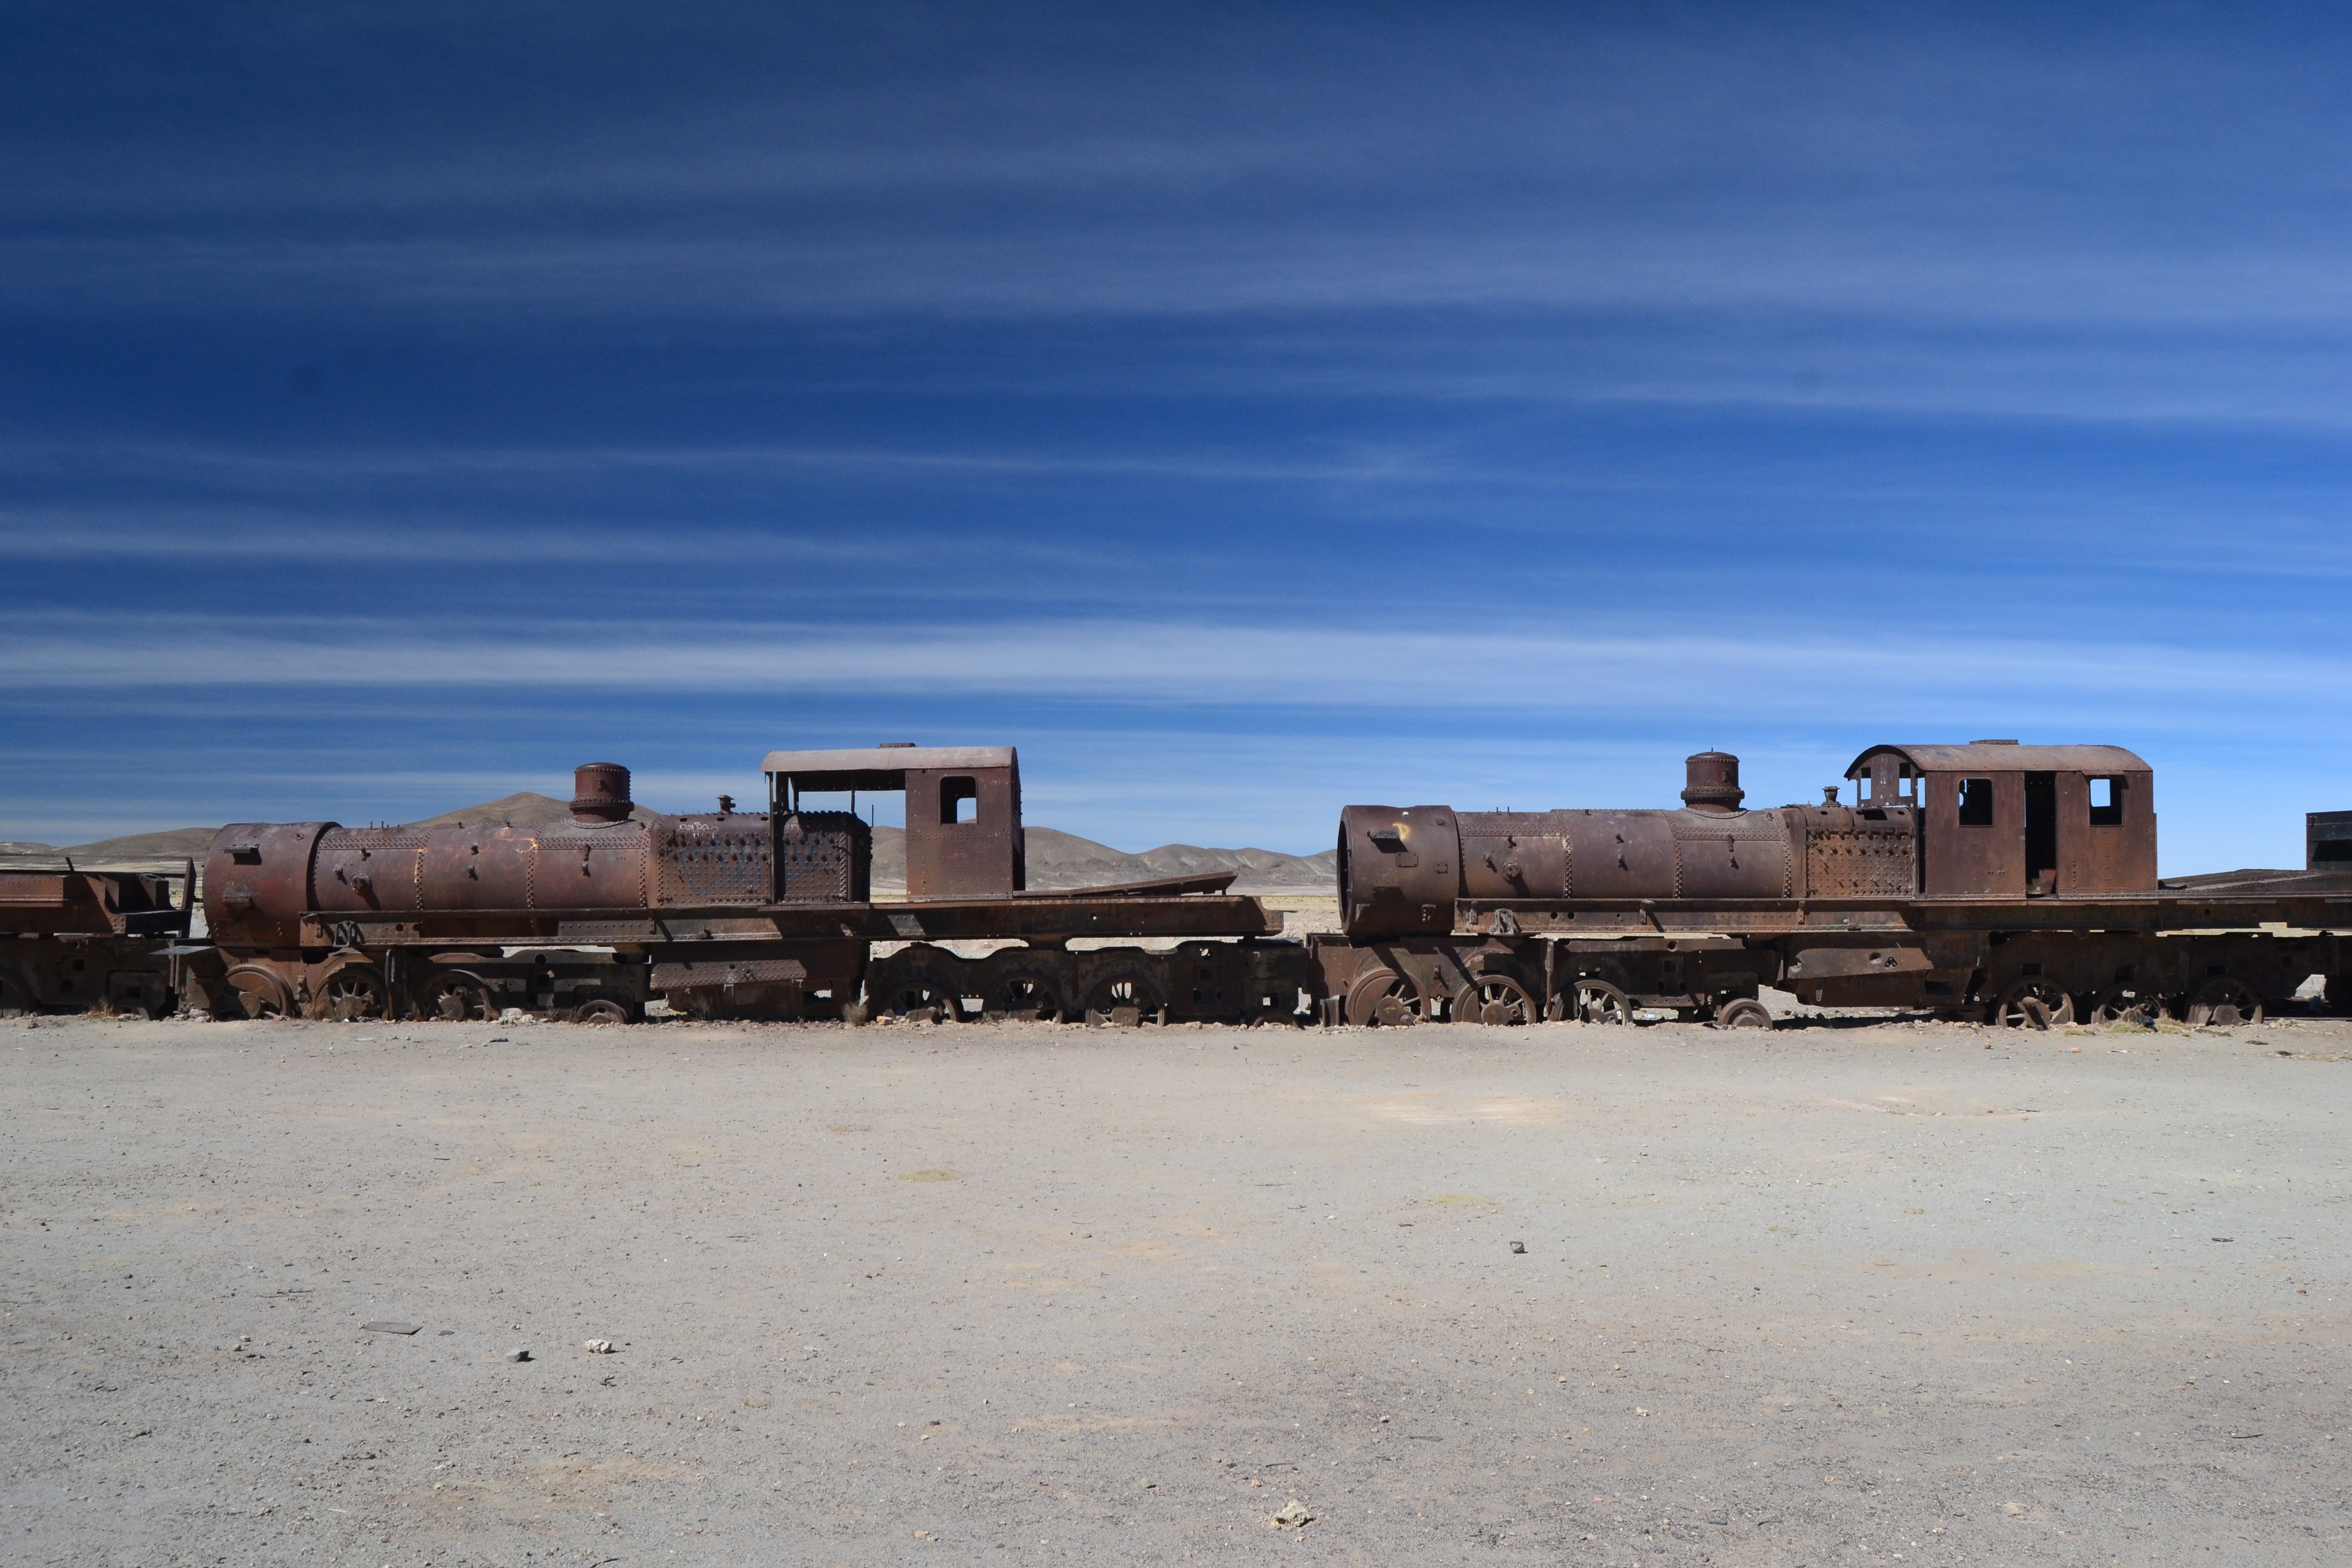
beach, landscape, sea, coast, sand, ocean, vacation, natural environment